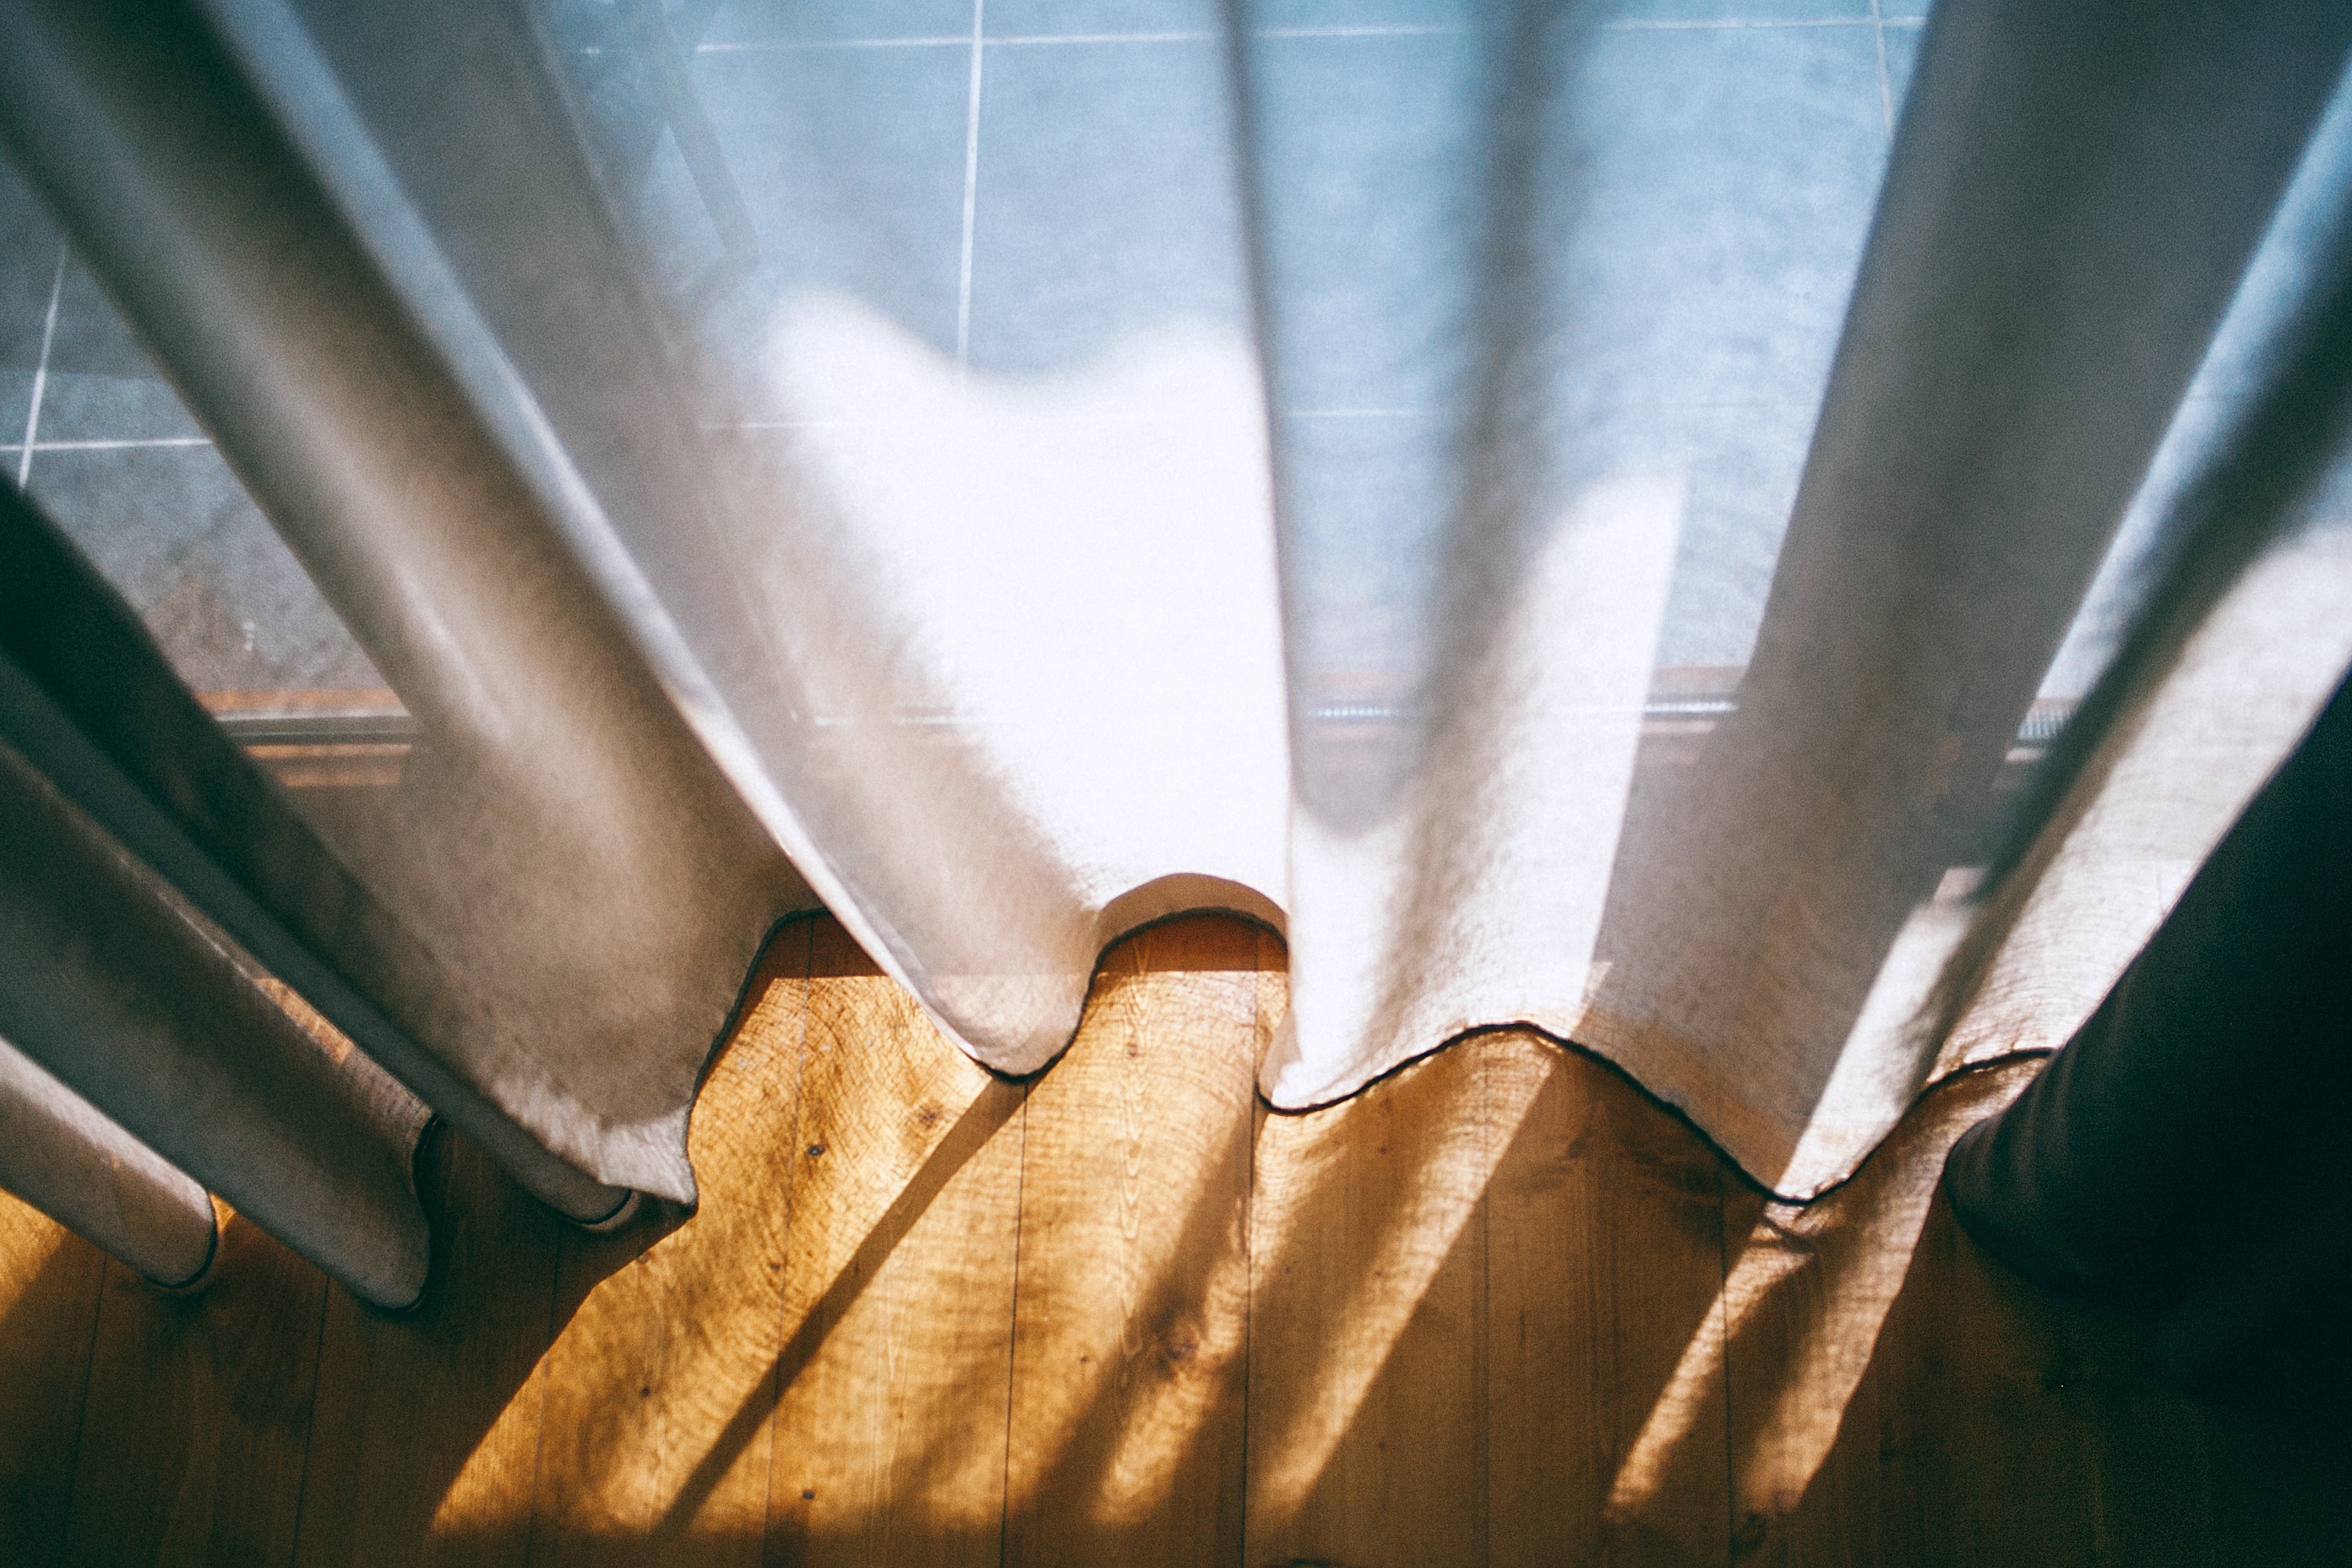
wing, light, wood, sunlight, floor, window, home, wall, line, color, indoor, curtain, room, interior design, close up